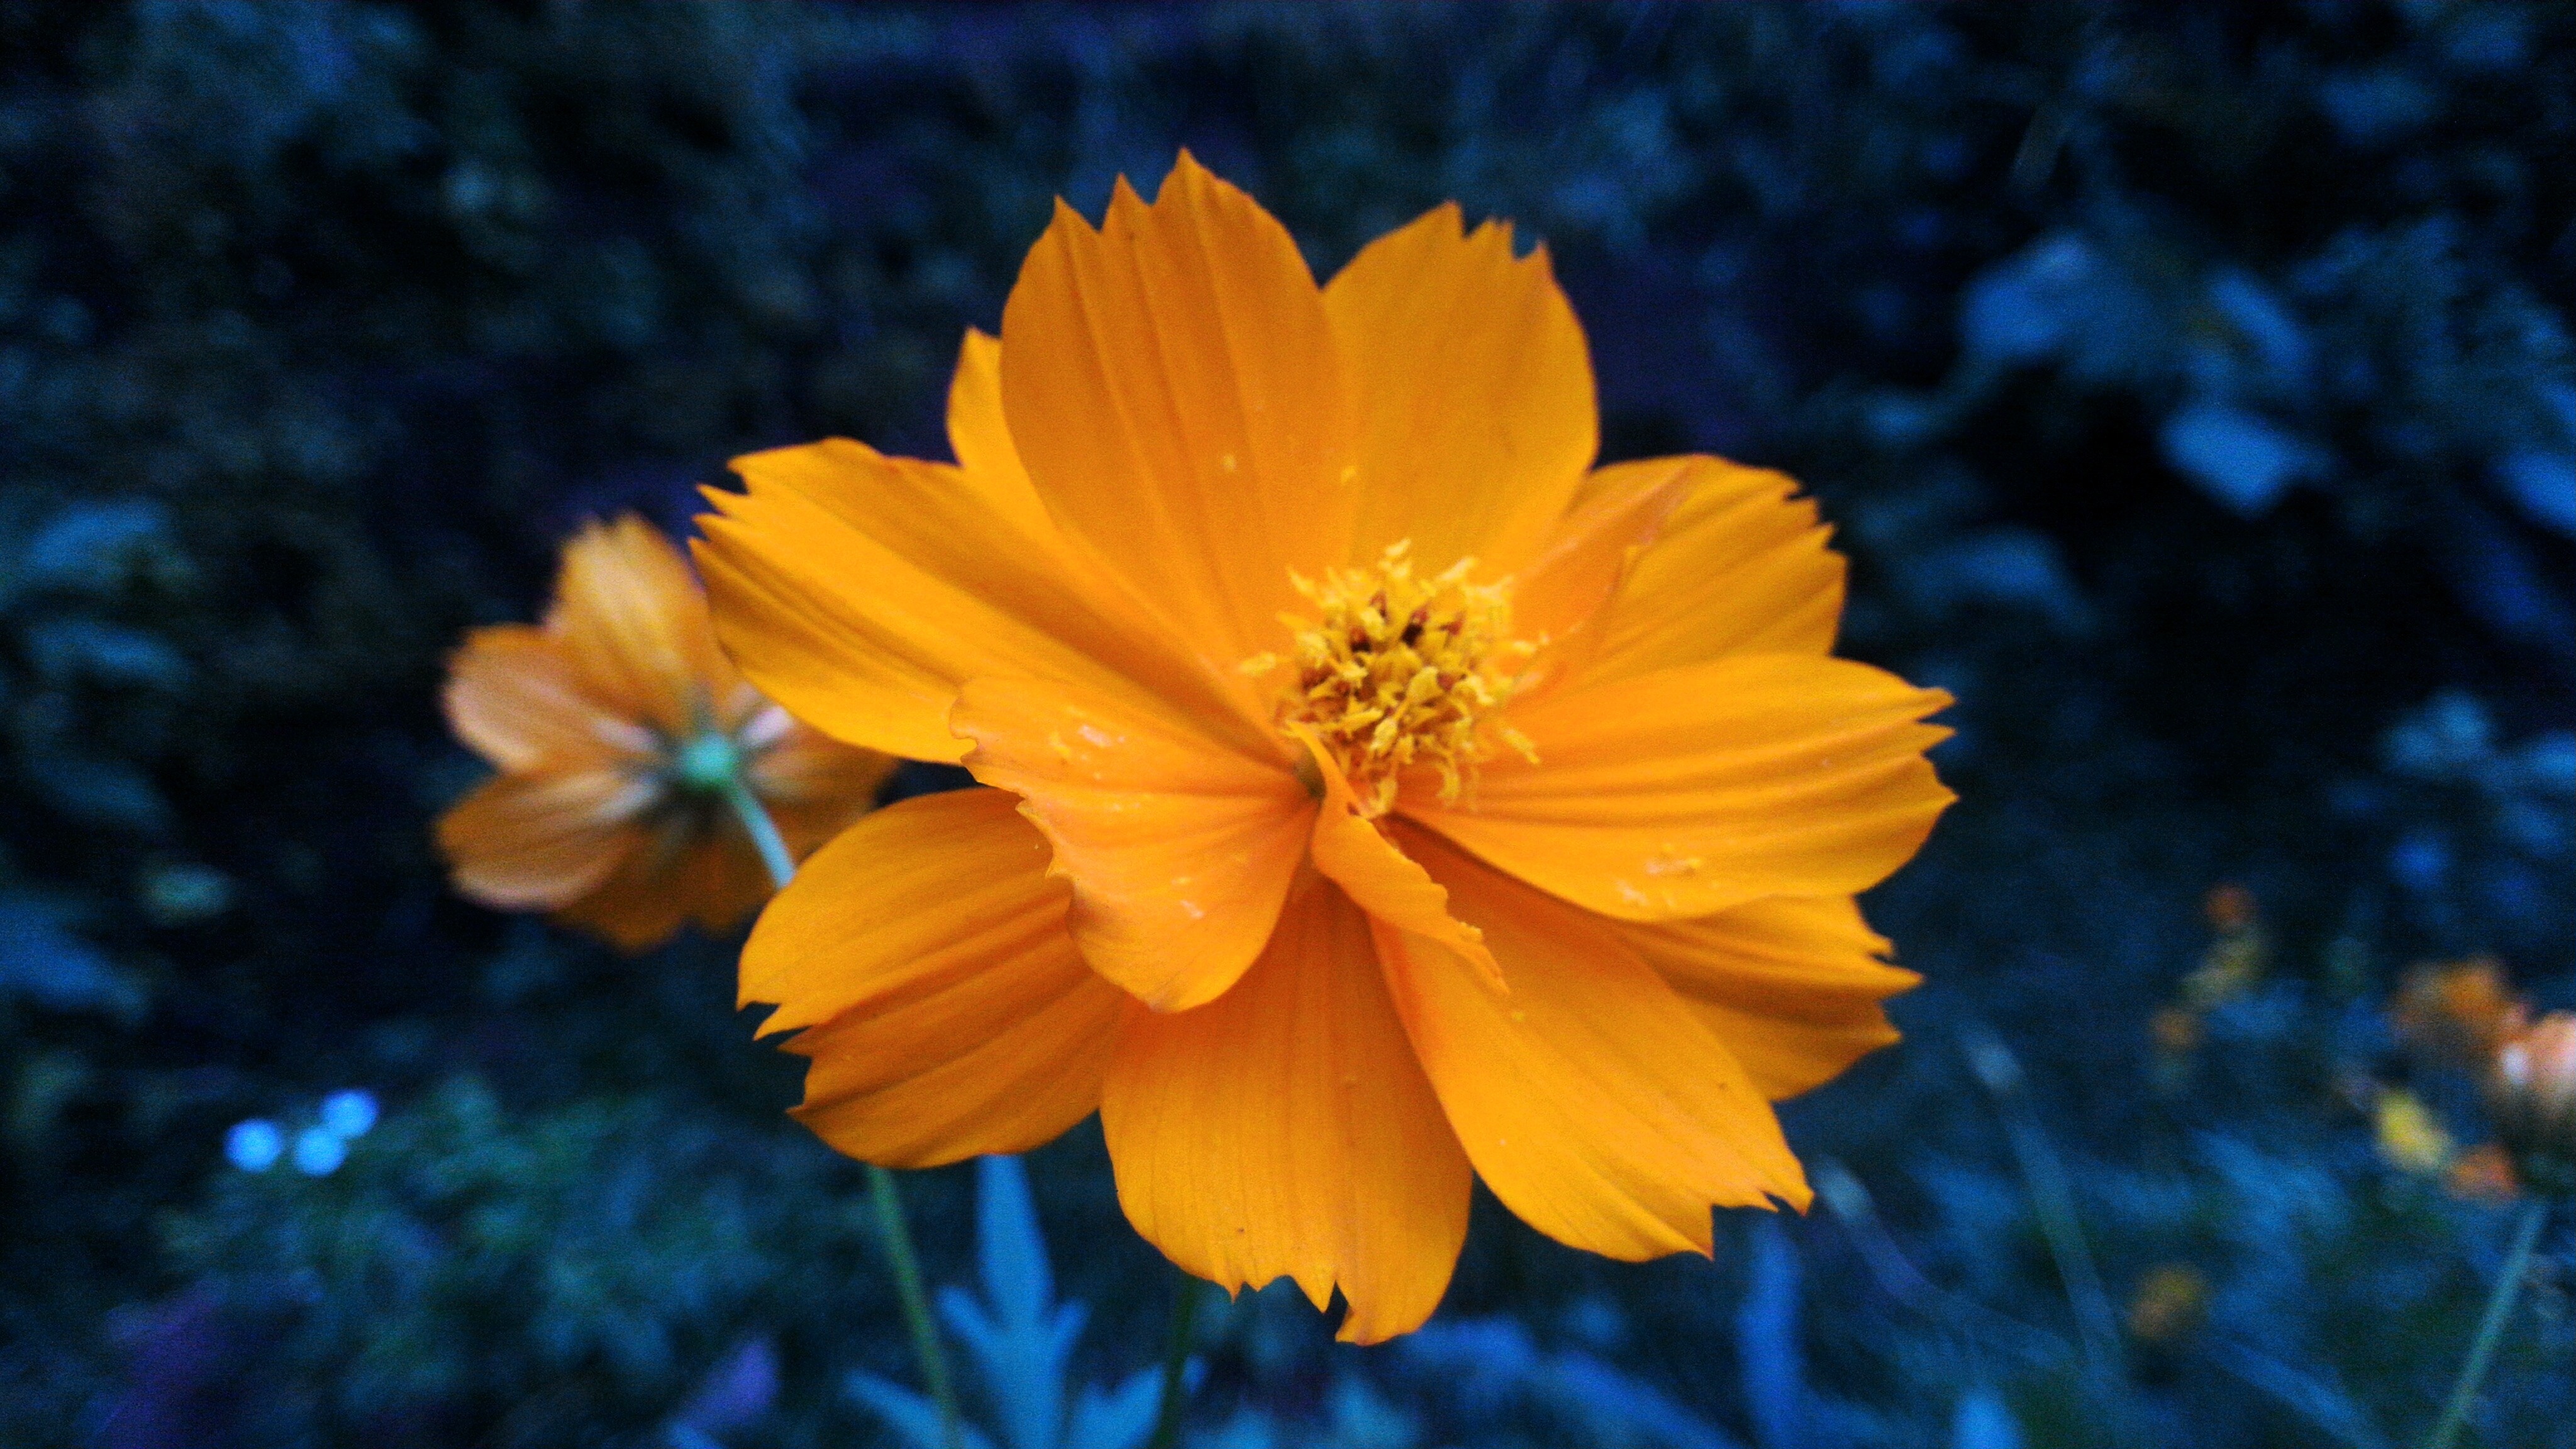
nature, plant, sunlight, flower, petal, herb, yellow, flora, wildflower, close up, macro photography, flowering plant, daisy family, calendula, annual plant, plant stem, land plant